Malargüe Station

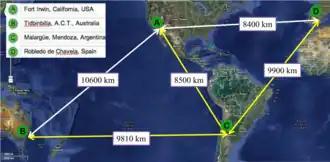
Distance to Malargue station from the other stations of the NASA VLBI network

Malargüe Station (also known as DSA 3 or Deep Space Antenna 3) is a 35-metre ESTRACK radio antenna in Argentina. It enables the European Space Agency (ESA) to communicate with spacecraft in deep space. It is located south of the town of Malargüe, Argentina. The Malargüe antenna has two sister stations, Cebreros Station, near Madrid, Spain, and New Norcia Station near New Norcia, Western Australia. The completion of this station allows ESTRACK to track deep space missions continuously.